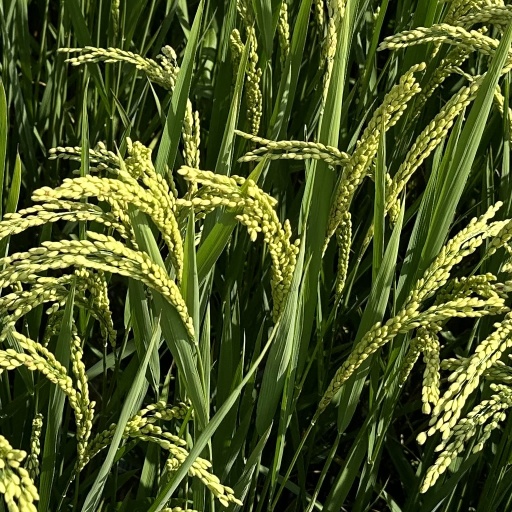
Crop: rice